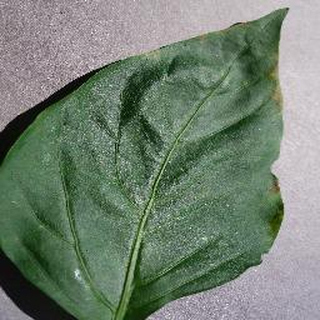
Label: healthy_bell_pepper